HDHomeRun

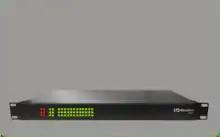
A rack-mounted HDHomeRun

HDHomeRun is a network-attached digital television tuner box, produced by the company SiliconDust USA, Inc.